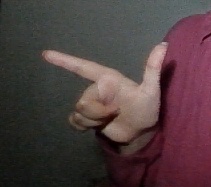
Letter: yaa